J. Cloyd Byars

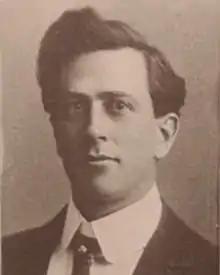
Portrait of Byars, circa 1902

Joseph Cloyd Byars (December 9, 1868 – May 17, 1954) was an American lawyer and politician who served as a member of the Virginia Senate. He ran for Congress in Virginia's 9th congressional district in 1908 and for U.S. Senate in 1930.